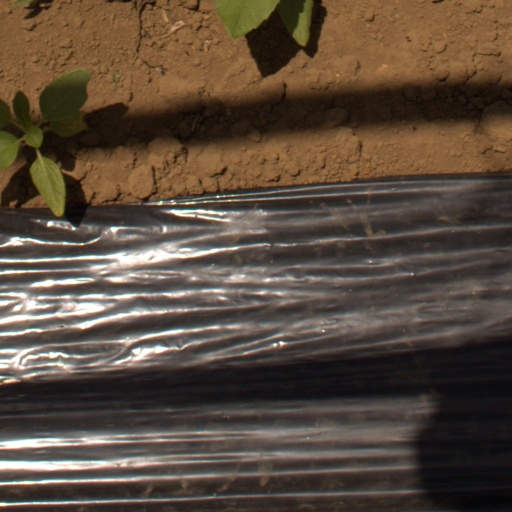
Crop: Jerusalem artichoke